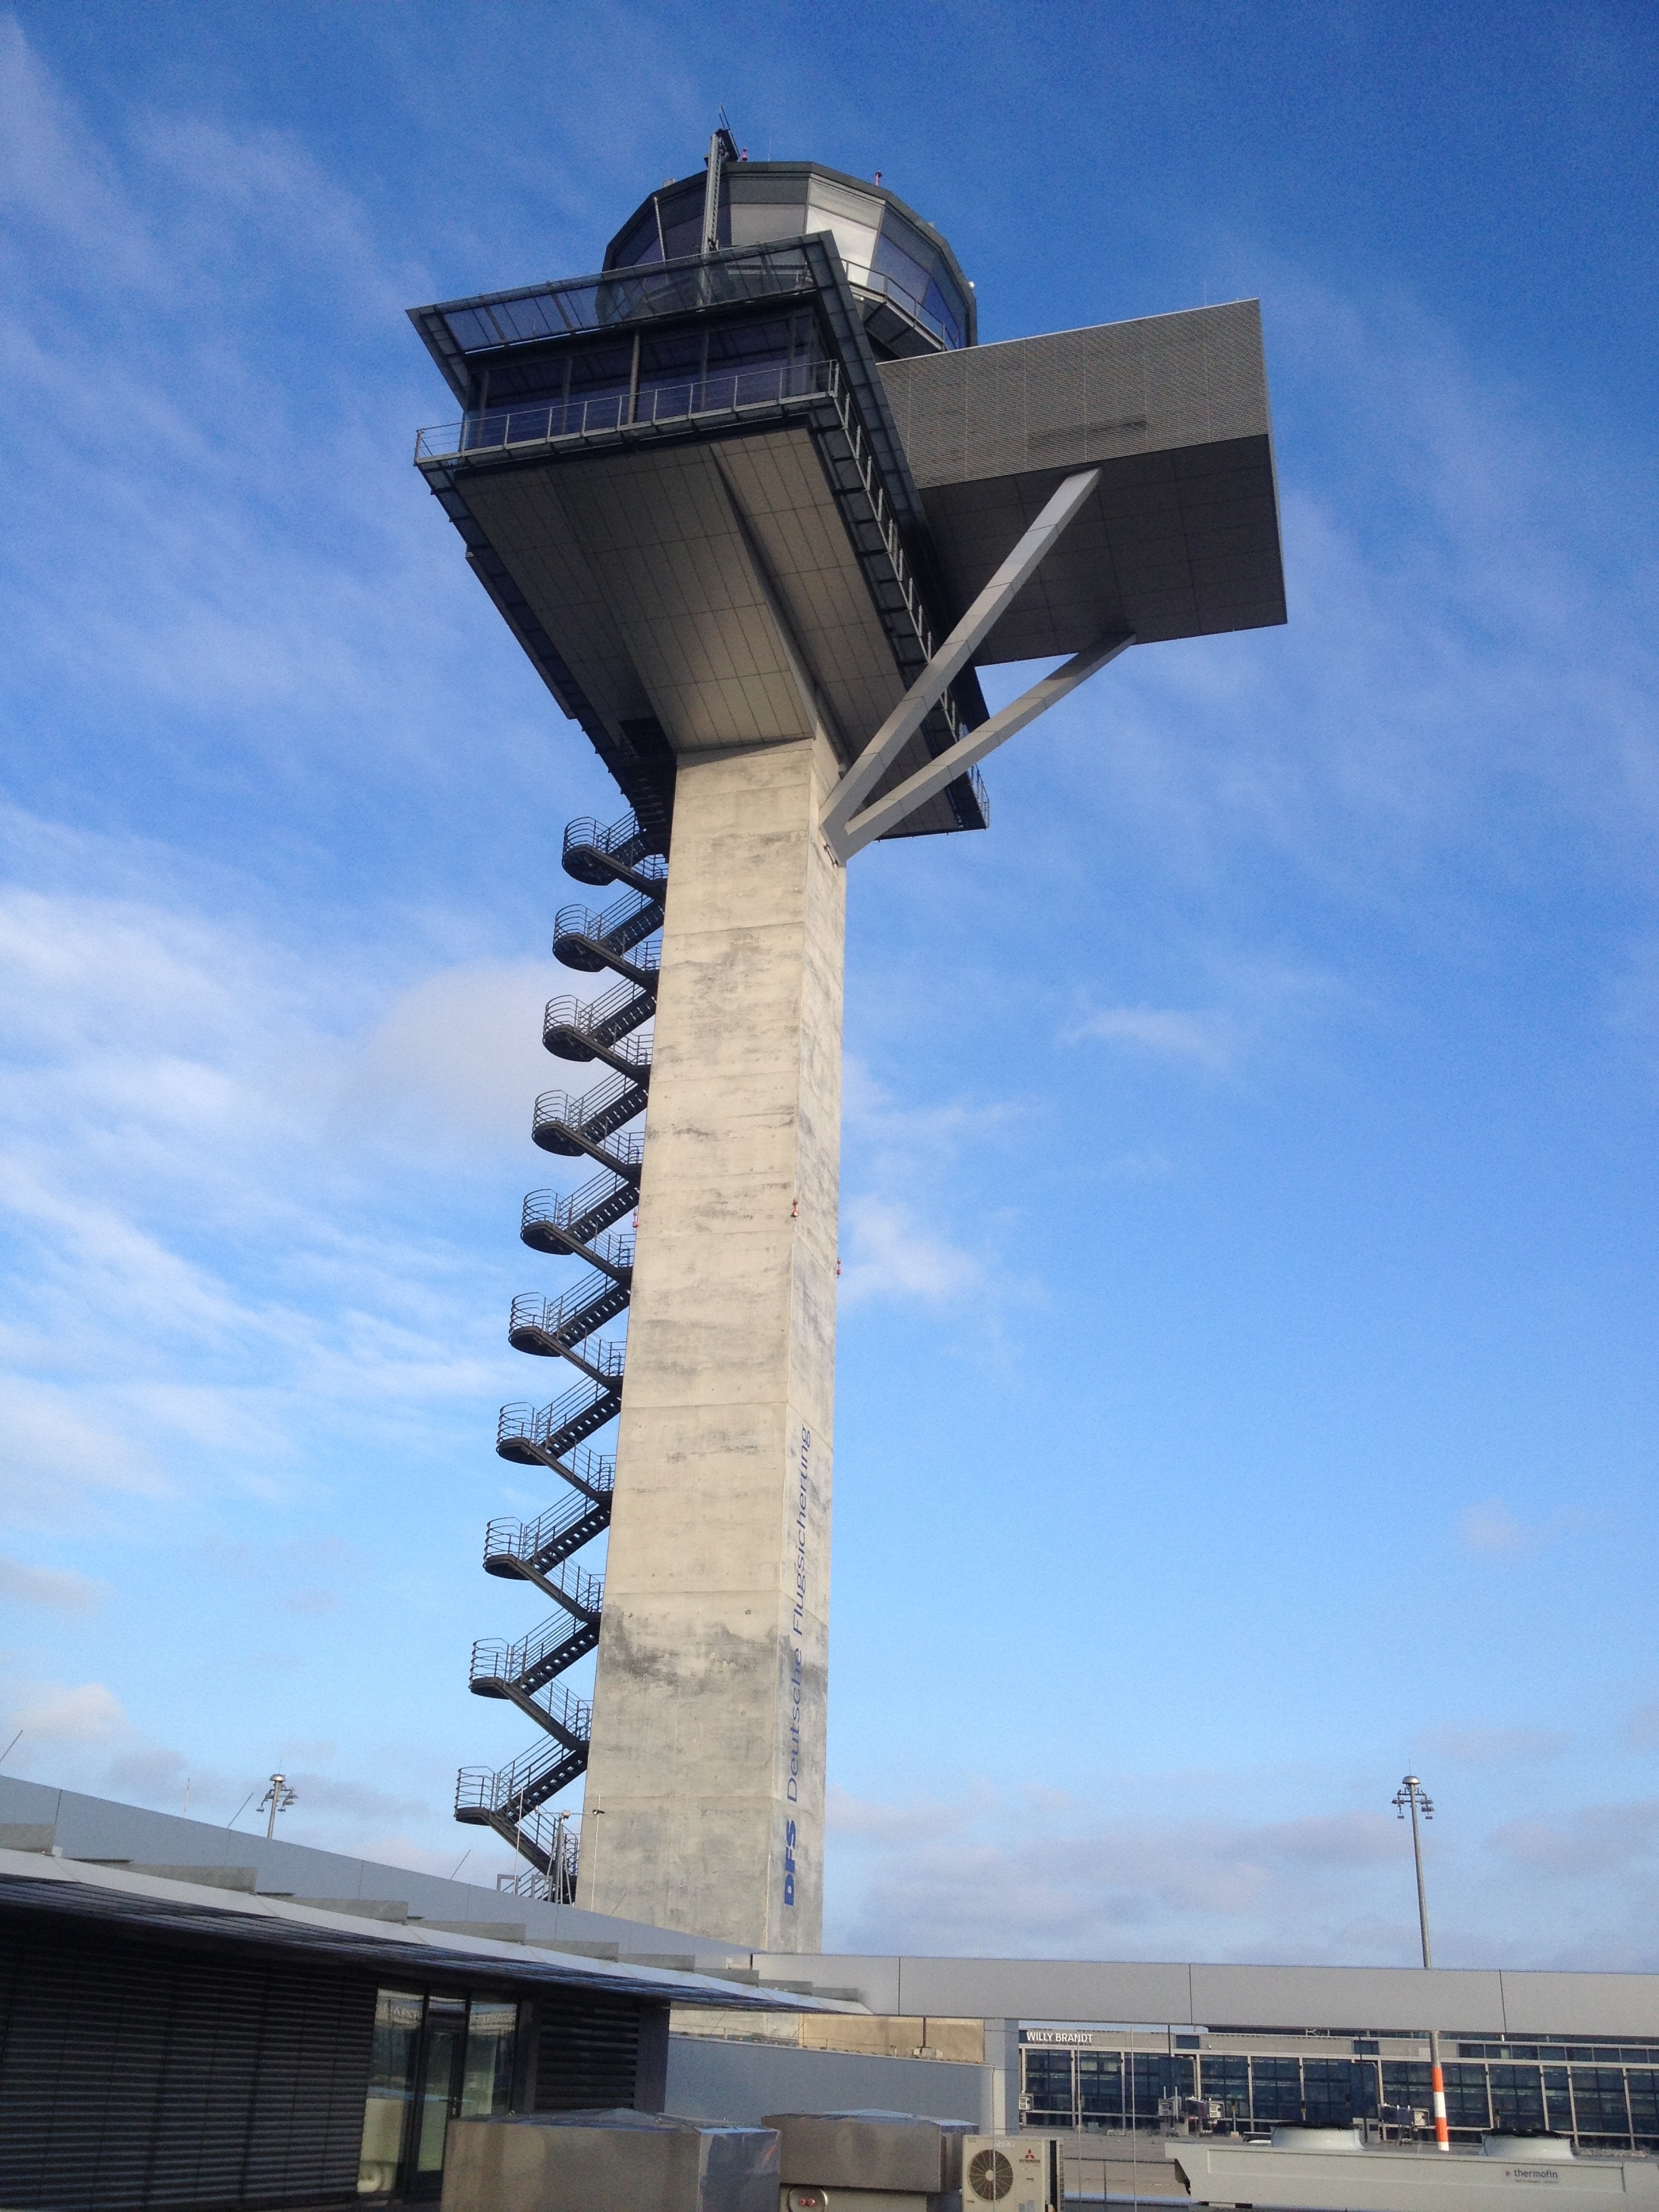
structure, airport, tower, landmark, clock tower, ber, observation tower, control tower